Anne-Lot Hoek

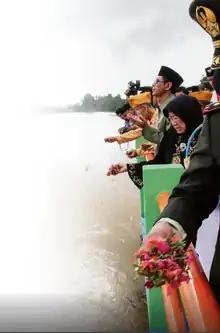
Commemoration Peristiwa Rengat 5 January 2016

The research resulted in two articles for and a radio report, "The Rengat Massacre", on NPO Radio 1. It was subsequently picked up by national media such as "Algemeen Dagblad", "de Volkskrant", "Trouw," the Nederlandse Omroep Stichting and "RTL Nieuws". Human rights lawyer Liesbeth Zegveld calls the events in the research of Hoek in a reaction 'from the same size and severity as the Rawagede massacre and the massacre on South-Sulawesi' (the South Sulawesi campaign of 1946–1947). It was one of the deadliest Dutch military operations in Sumatra, possibly the largest individual war crime in the entire war according to David Van Reybrouck. Hoek also made a two-part series about Rengat for "Inside Indonesia."